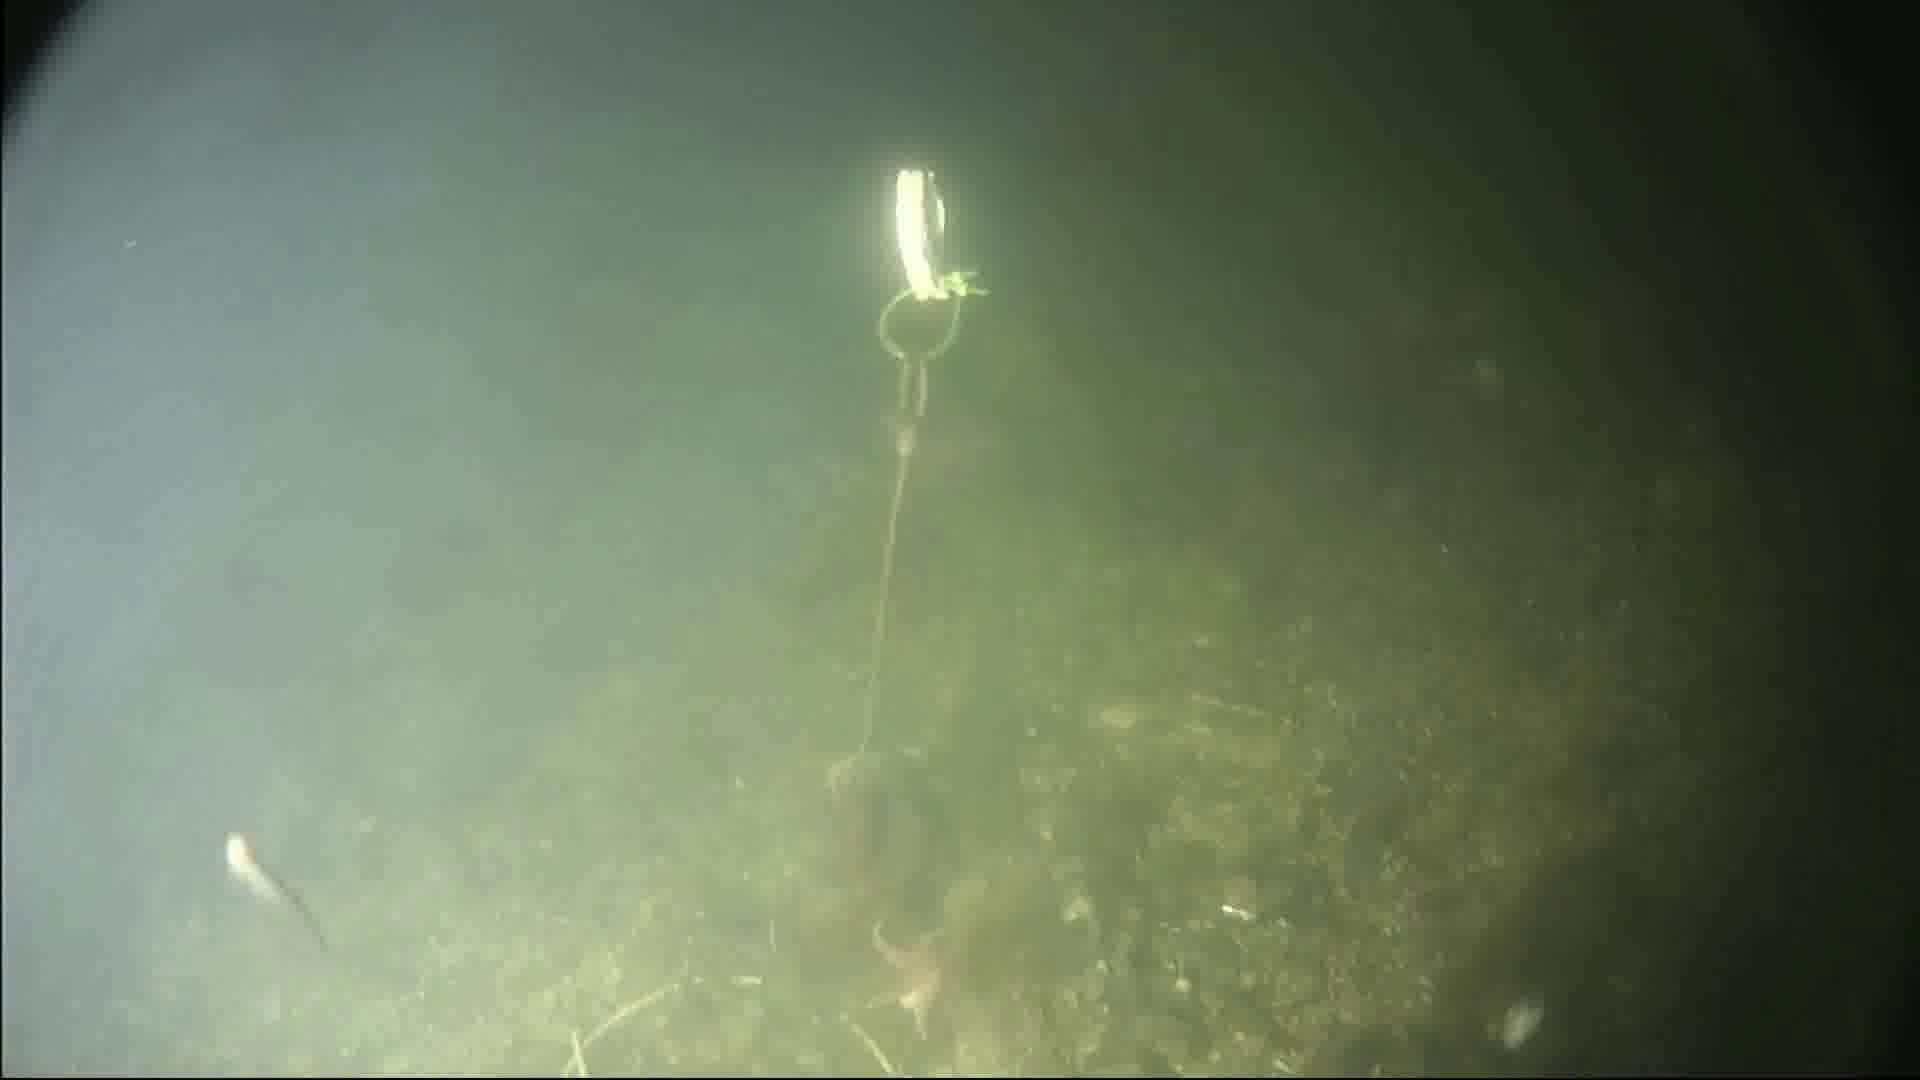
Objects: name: starfish
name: small_fish